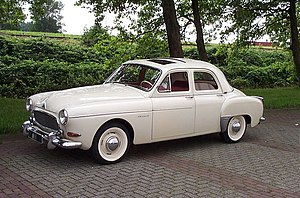
Renault / Historie
Renault S.A. er en fransk bilfabrik grundlagt d. 24. dec.1898 af Louis Renault og hans brødre Marcel & Fernand. De havde tidligt særdeles gode resultater i motorsport. Senere omkring 1905 blev første store kommercielle succes leverancen af hyrevogne til Paris og flere andre hovedstæder. Herunder også København allerede i 1908. Senere under 1. verdenskrig var 1300 af disse Renault-hyrevogne med til at fragte mere end 6000 franske soldater til fronten ved Marnefloden. Dette slag mod Tyskland blev vundet udelukkende som flg. af, at det lykkedes at mobiliserer så mange franske soldater til fronten så hurtigt. Renault-hyrevognen blev derfor hurtigt omdøbt til "Marne-taxi".Under 1. verdenskrig konstruerede Louis Renault også verdens første tank med drejelig kanon-hoved - kaldet FT-17. Under krigen var Renault-fabrikkerne også storleverendør til det franske militær af kanon & patron-hylstre. Louis Renault blev derfor ved krigens afslutning tildelt den fornemmeste militære æresbevisning - Legion of Honor - stiftet i 1802 af Napoleon Bonaparte.